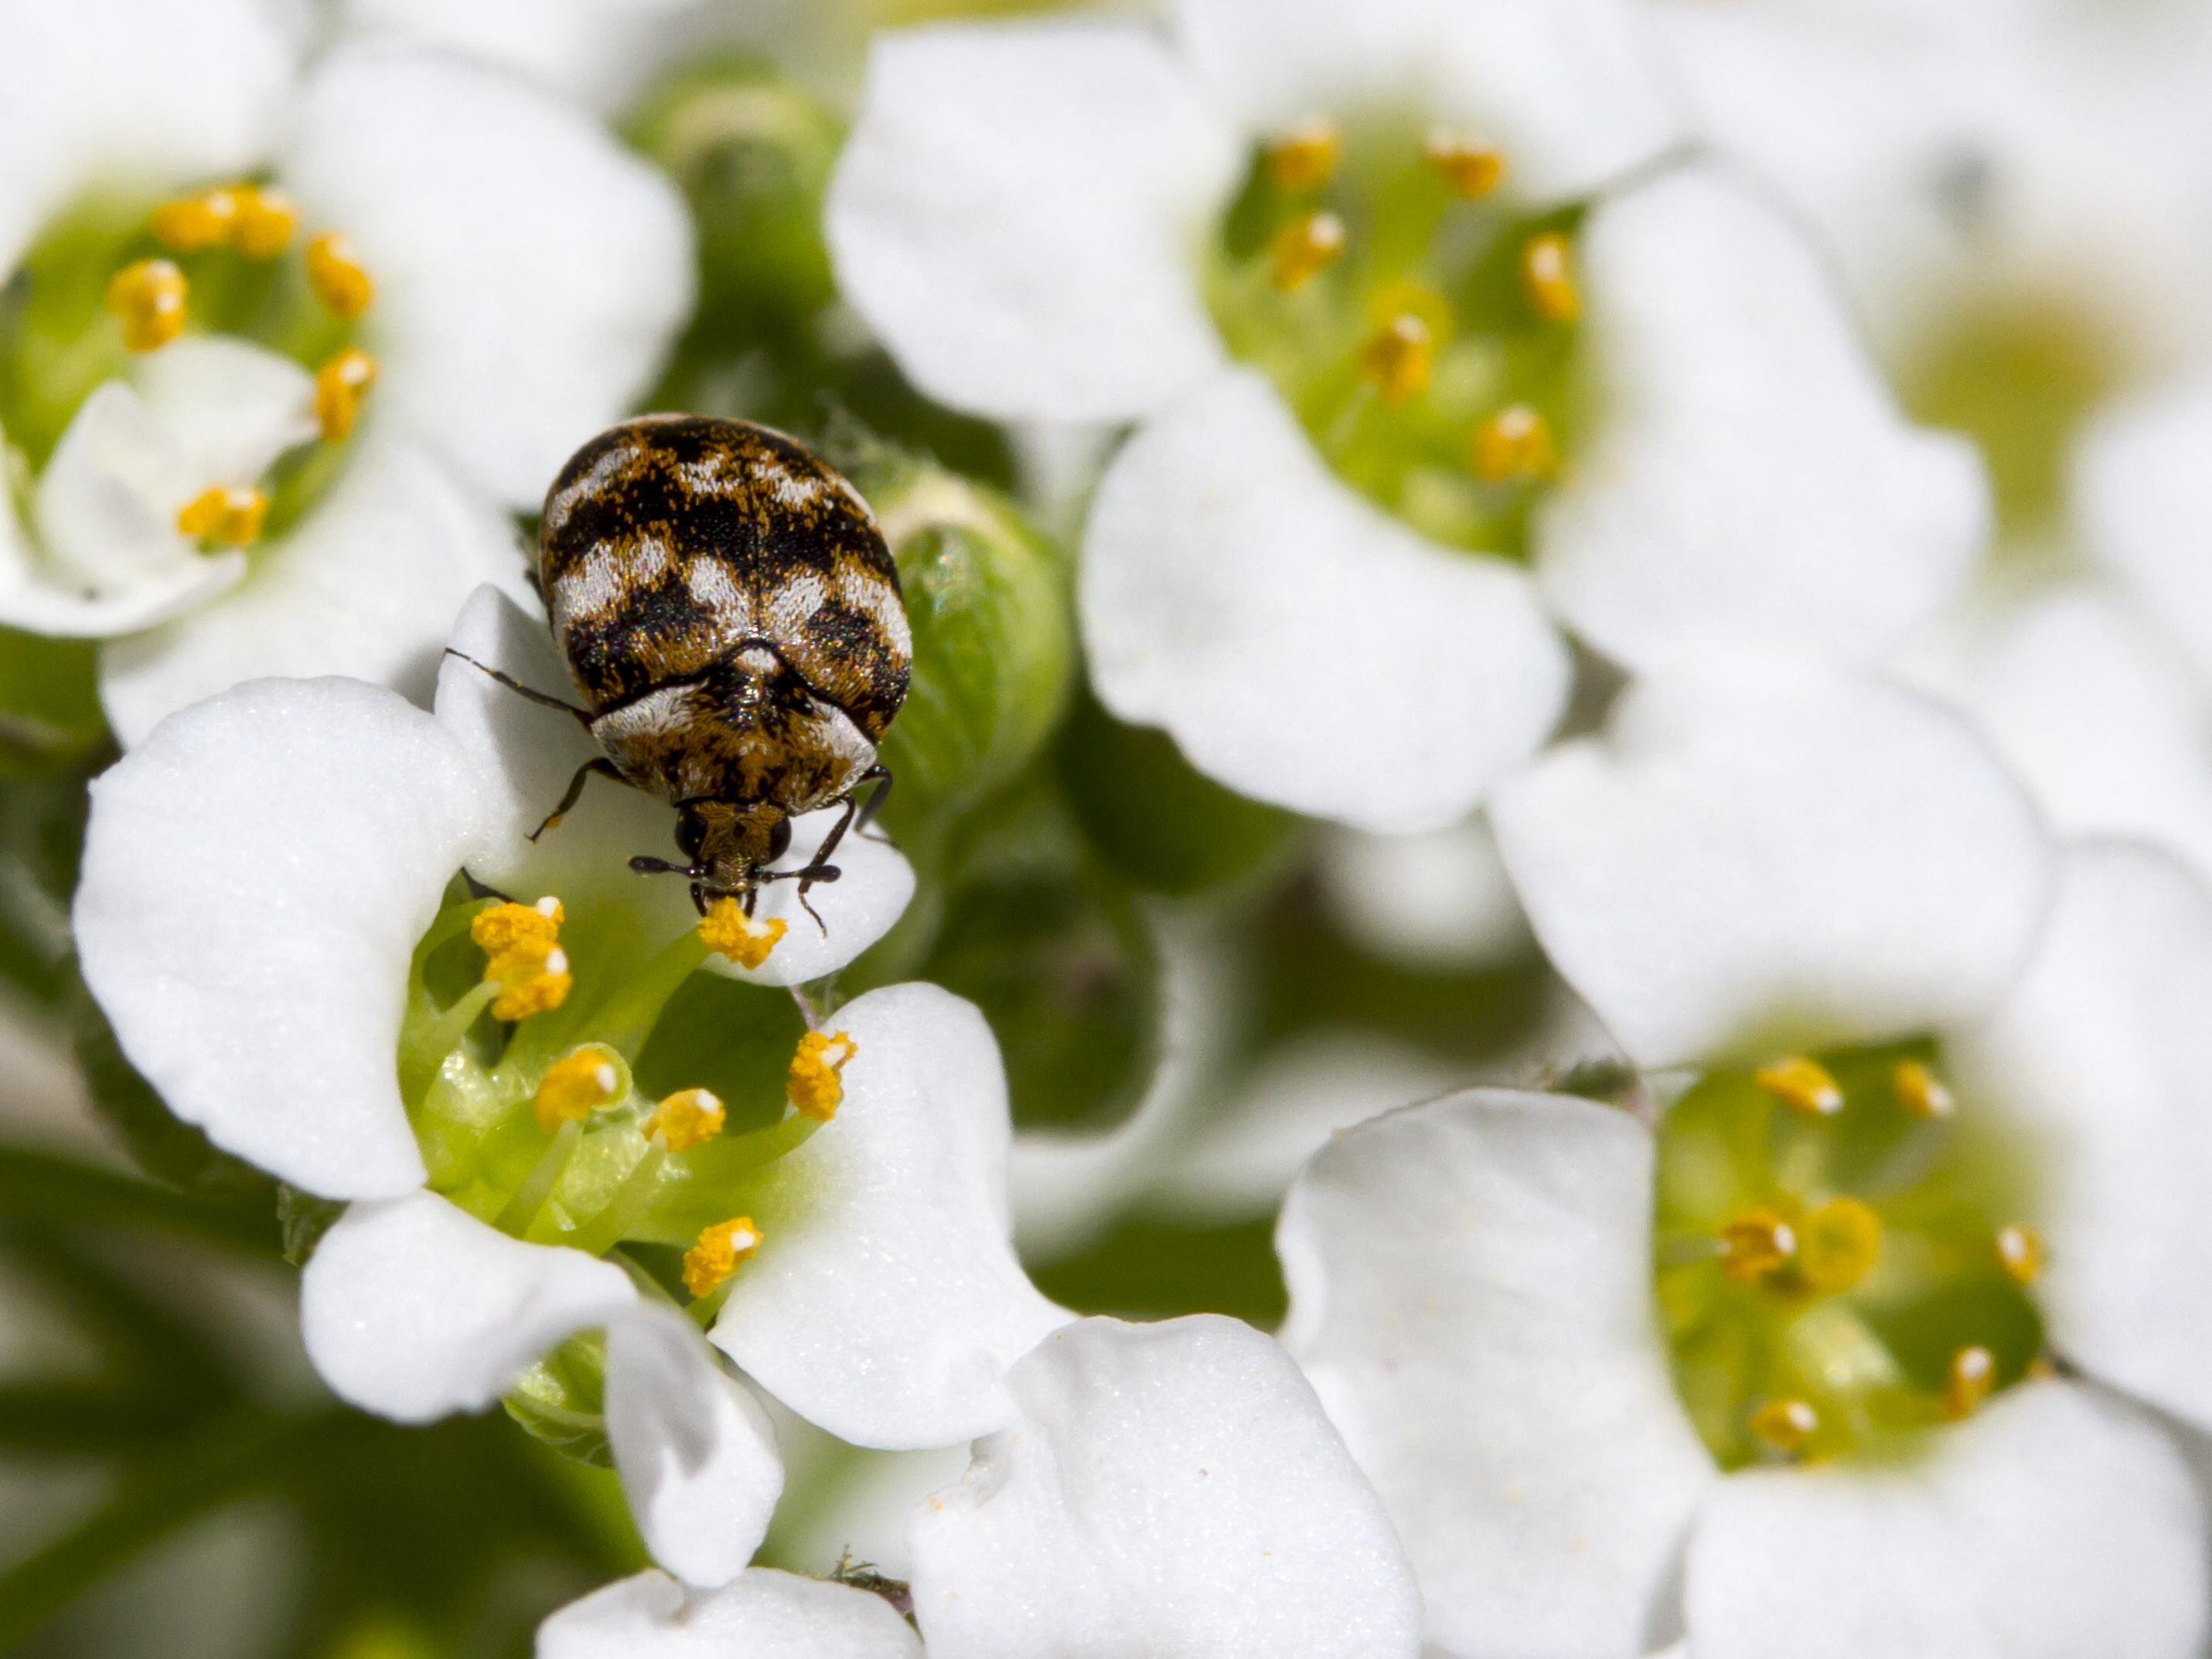
nature, blossom, plant, white, leaf, flower, petal, pollen, green, insect, botany, flora, fauna, invertebrate, wildflower, close up, uk, bee, peterborough, macro photography, honey bee, membrane winged insect